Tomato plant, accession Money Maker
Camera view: vertical (180 deg); turntable rotation: 300 degrees
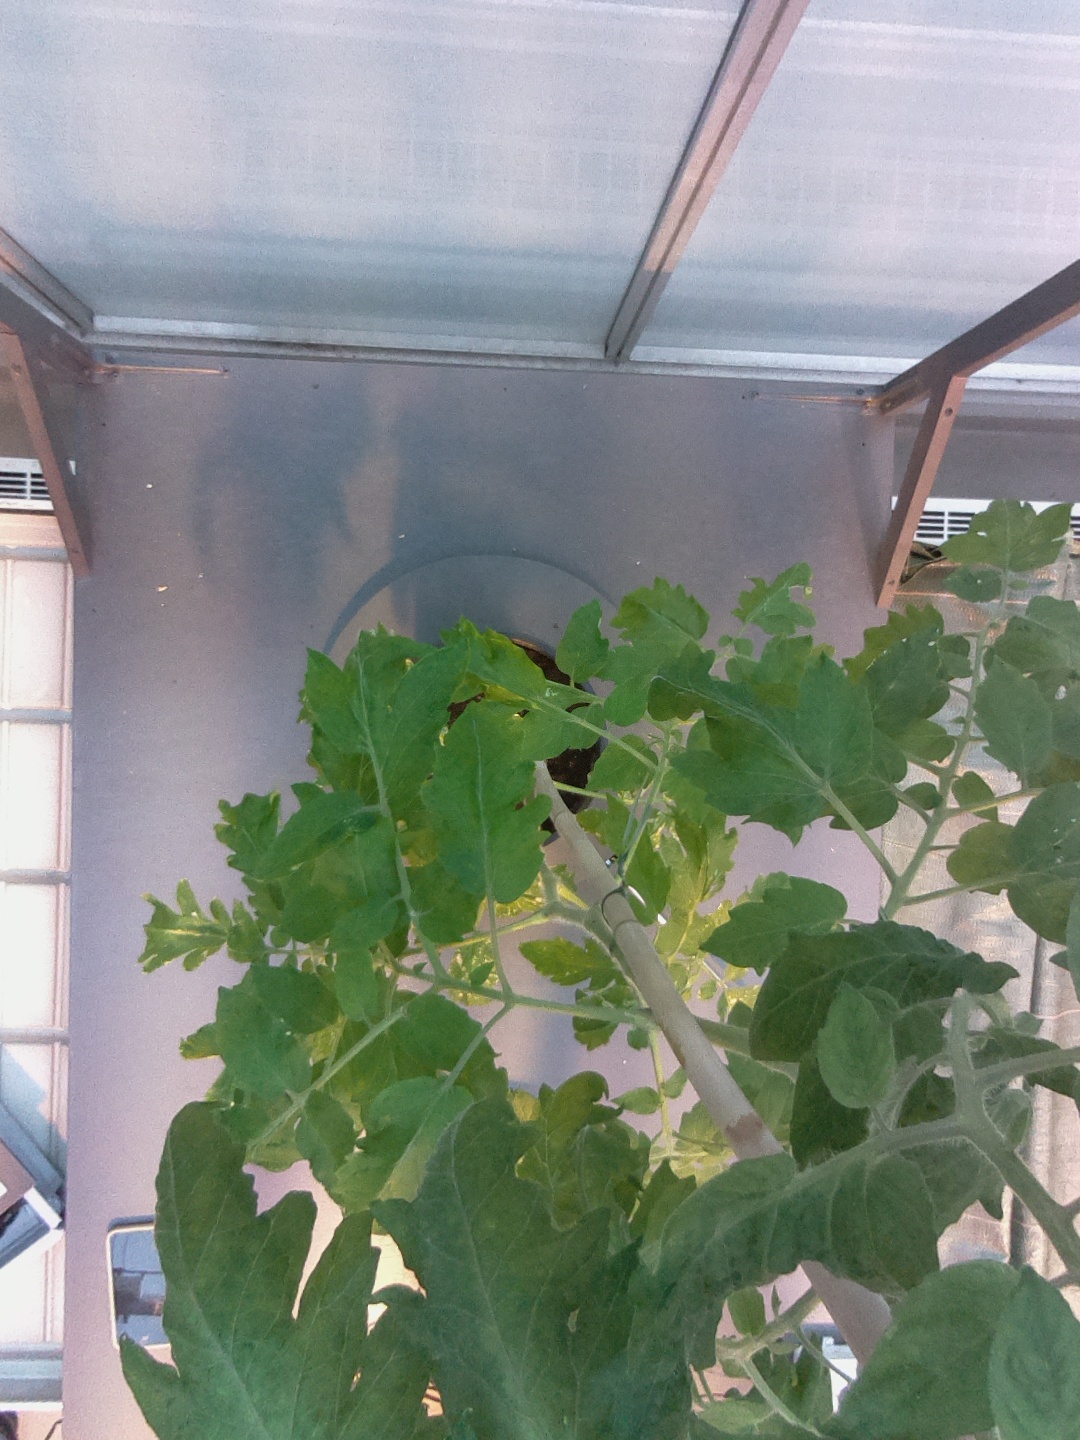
BBCH growth stage 60: First flowers open